Treaty

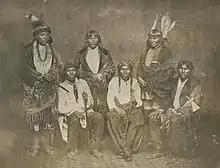
A treaty delegation of the Mdewakanton and Wahpekute indigenous tribes to Washington, D.C. (1858)

Treaties formed an important part of European colonization; in many parts of the world, Europeans attempted to legitimize their sovereignty by signing treaties with indigenous peoples. In most cases, these treaties were in extremely disadvantageous terms to the native people, who often did not comprehend the implications of what they were signing.